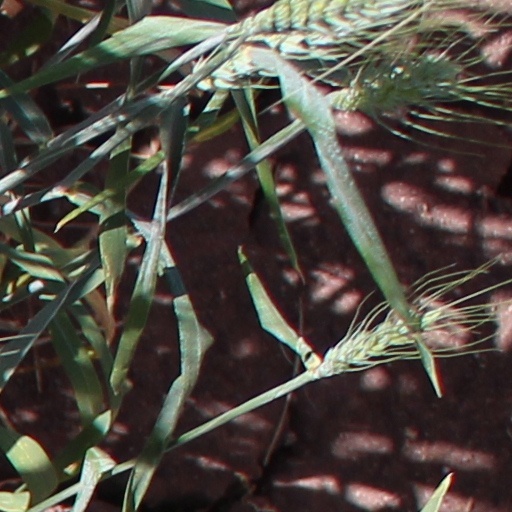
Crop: wheat